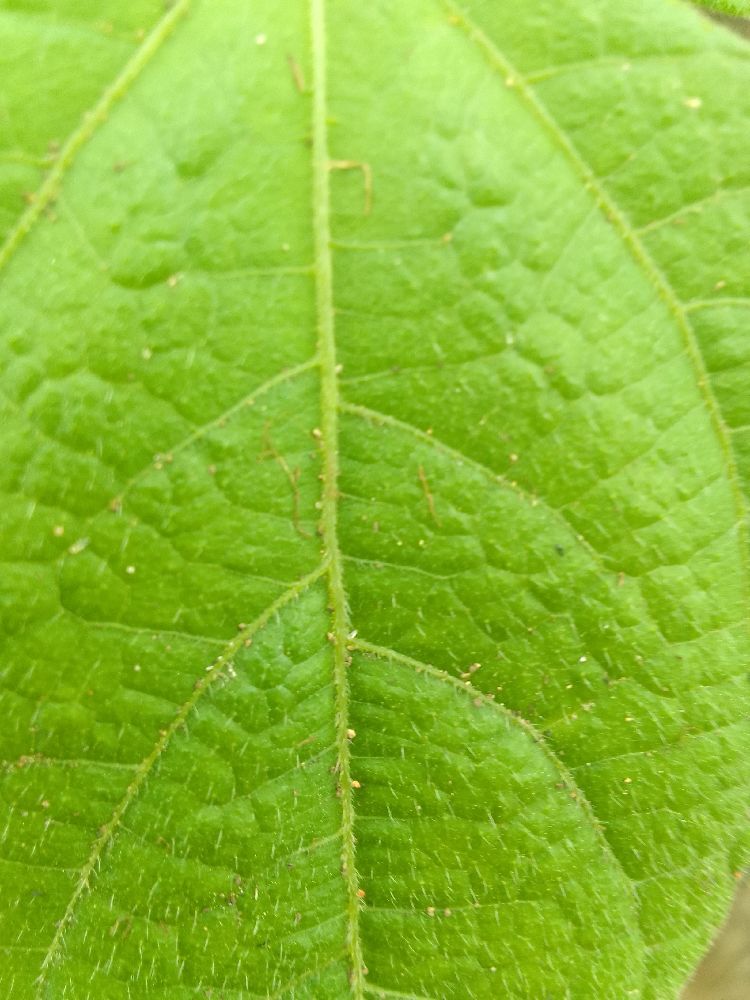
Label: healthy